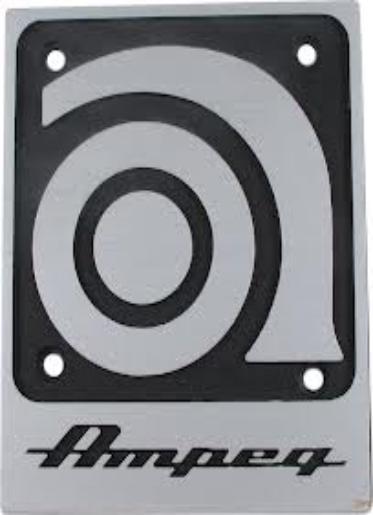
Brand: Ampeg
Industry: Others